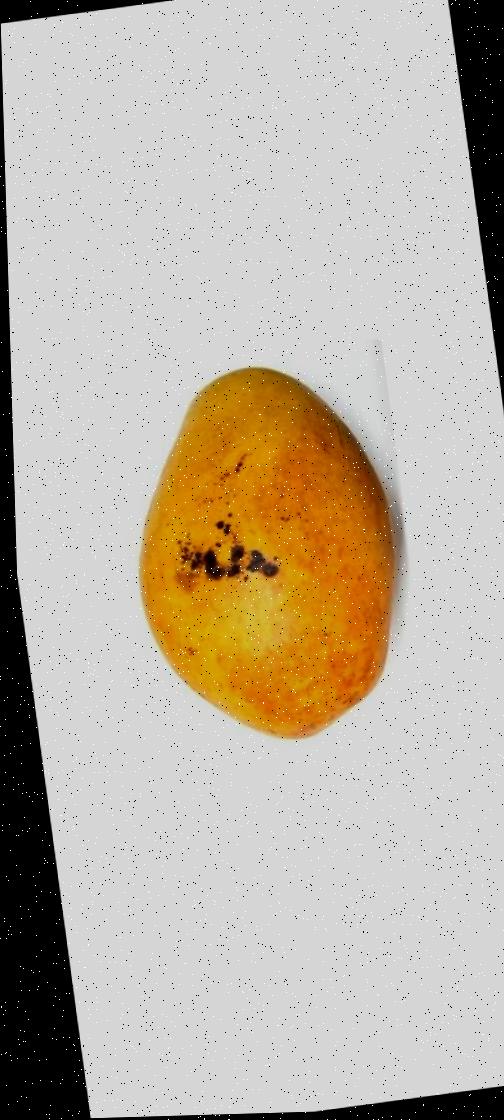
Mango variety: Bari-11